Operation Imposing Law

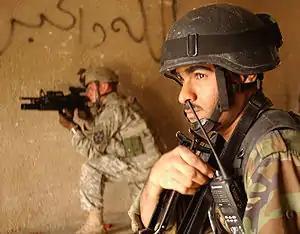
U.S. and Iraqi soldiers on patrol

On 7 March, the Pentagon issued an order that an extra 2,200 military police be sent to Baghdad because of the growing number of captured insurgents. The same day a suicide bomber attacked a police checkpoint in southern Baghdad killing 12 police commandos and 10 civilians.